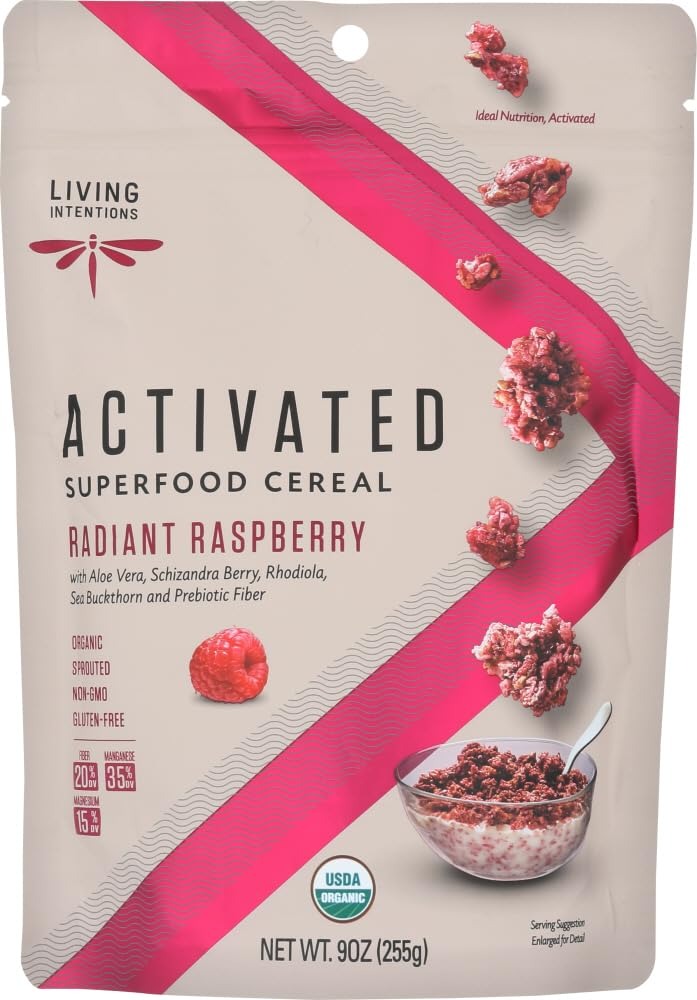
Item Name: Living Intentions Superfood Cereal 9 ounce 6 Pack (Radiant Raspberry)
Value: 6.0
Unit: Count

Price: 59.73